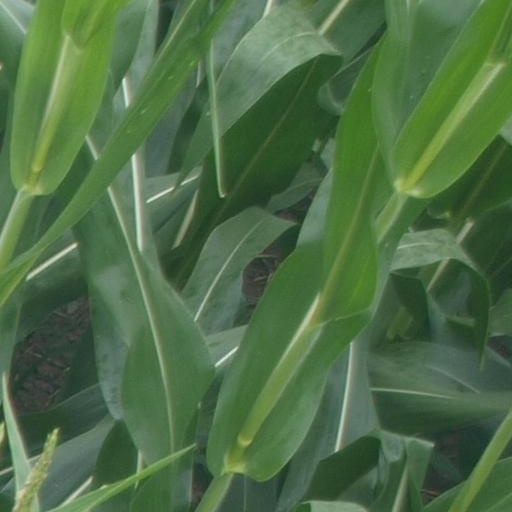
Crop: maize; corn